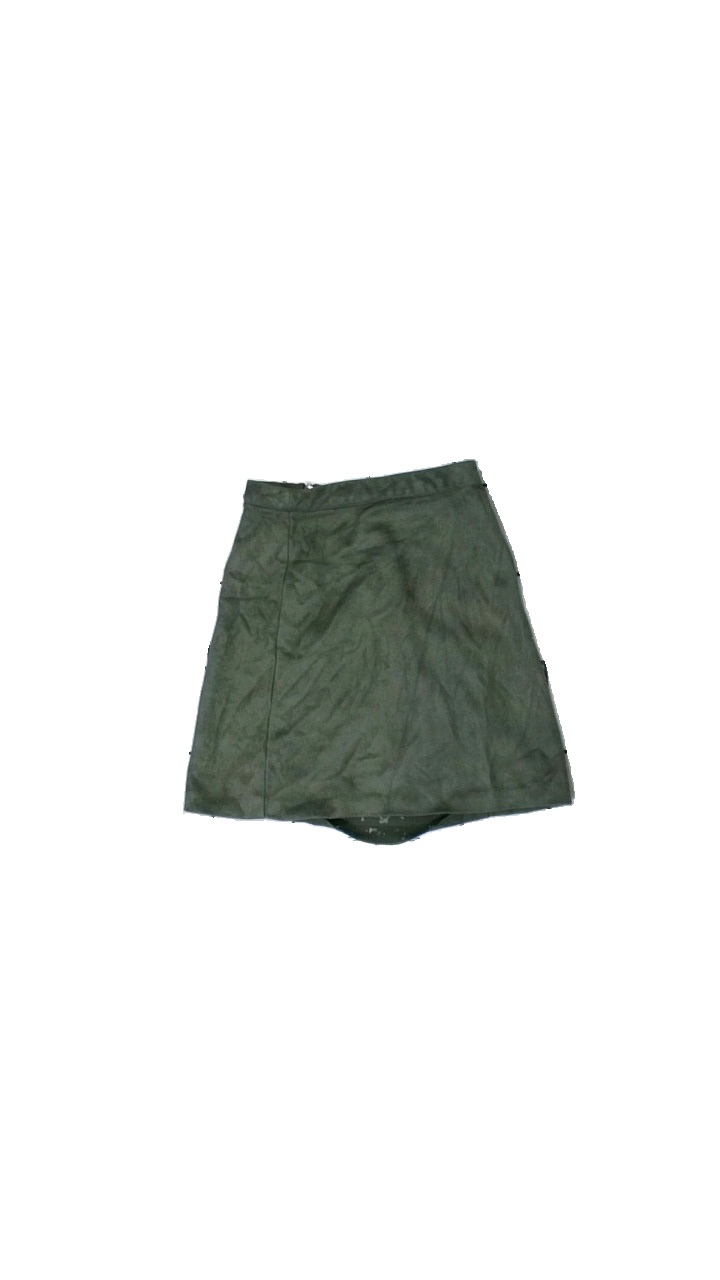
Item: Skirt (Ladies)
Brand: Prismark
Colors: Green
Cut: Regular
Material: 100% polyester
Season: All
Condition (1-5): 1
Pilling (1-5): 5
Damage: fabric glue is drying out and tearing
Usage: Export
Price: <50